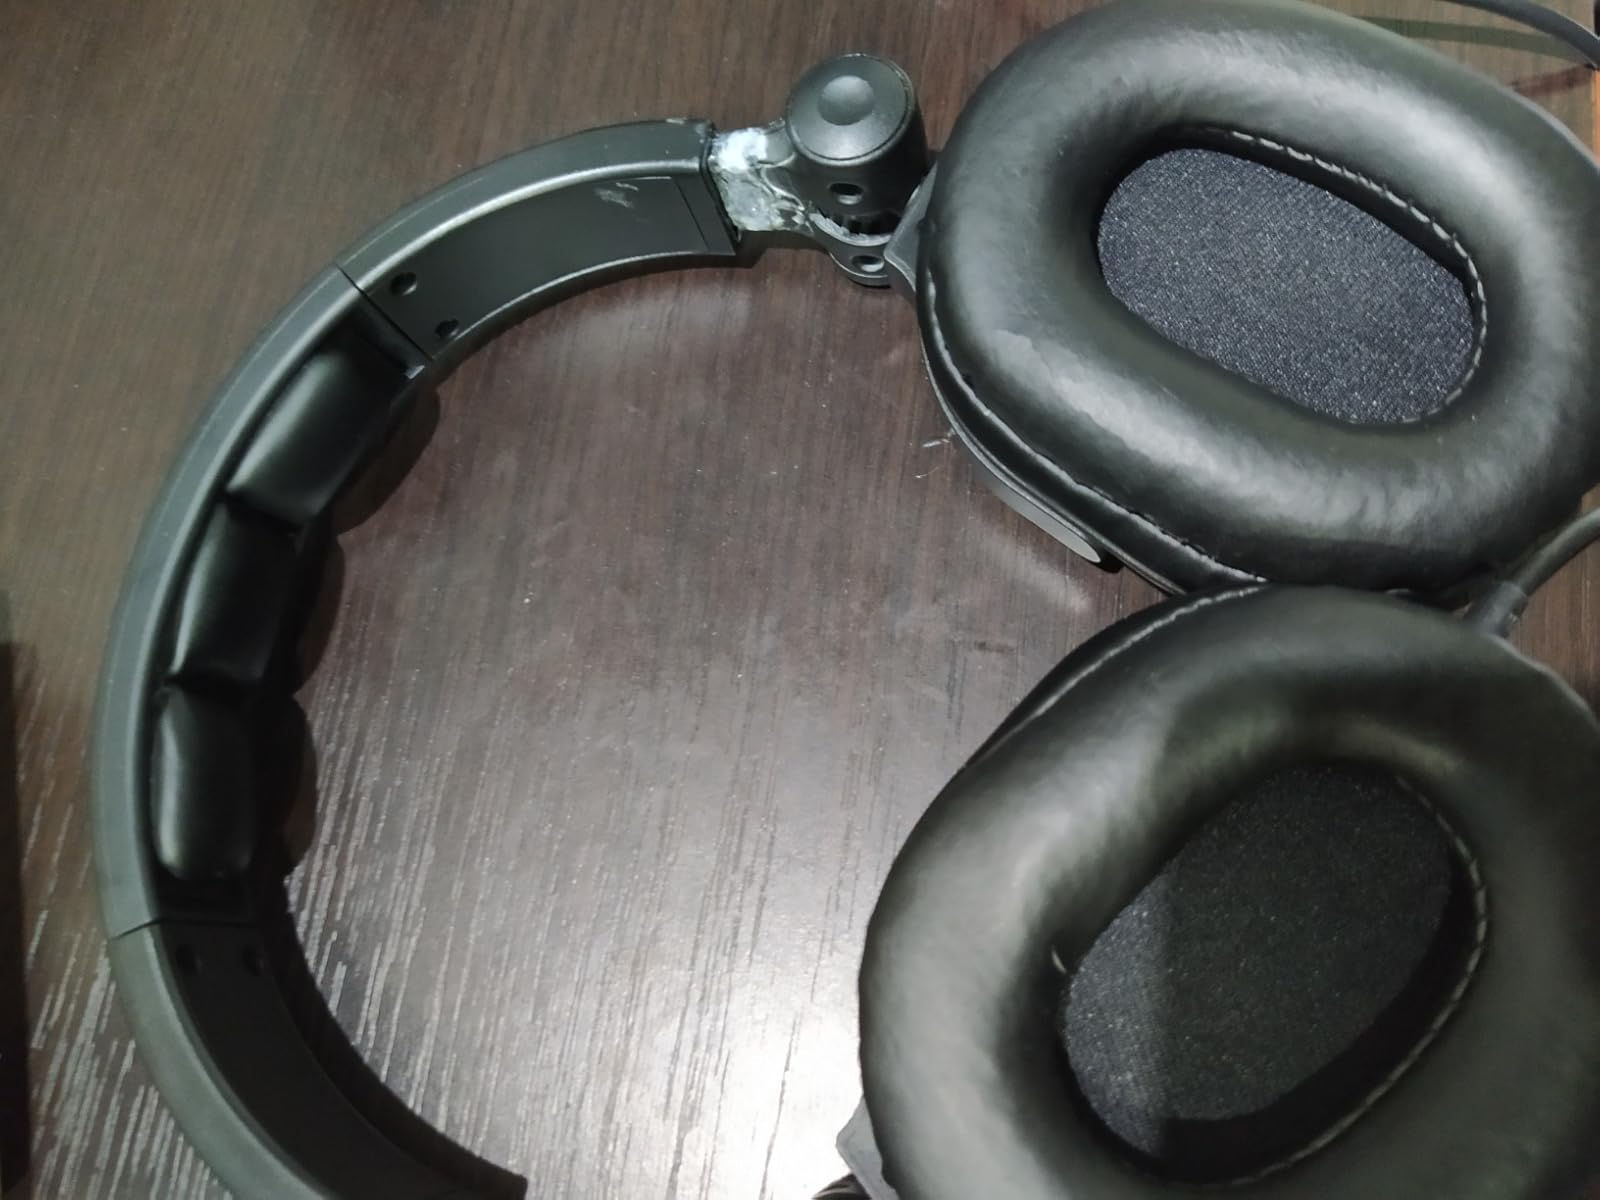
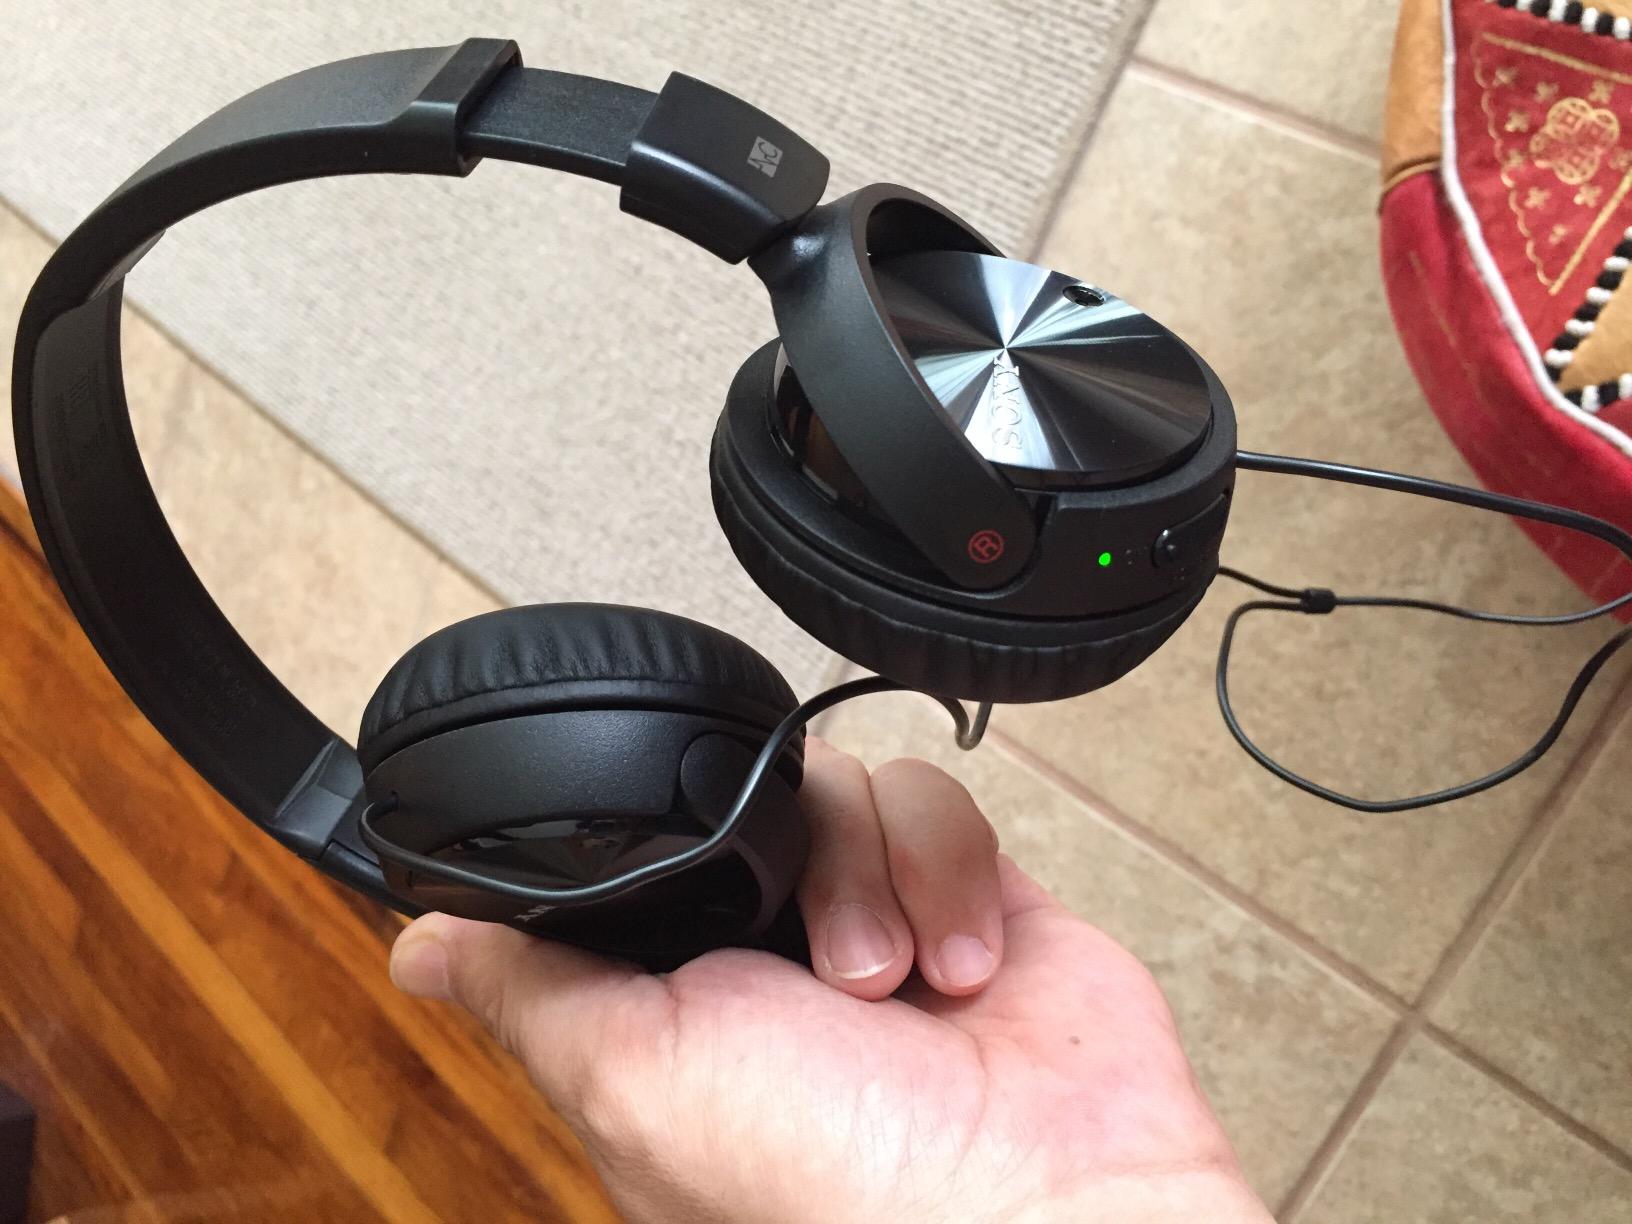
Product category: headphones
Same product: no